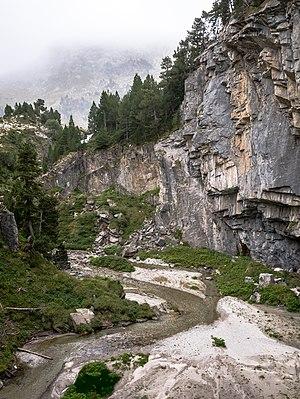
La Garonne est un fleuve principalement français prenant sa source en Espagne et qui coule sur 647 km avant de se jeter dans l’océan Atlantique ; son estuaire commun avec la Dordogne est la Gironde. Elle a donné son nom aux départements français de Haute-Garonne, de Lot-et-Garonne et de Tarn-et-Garonne.